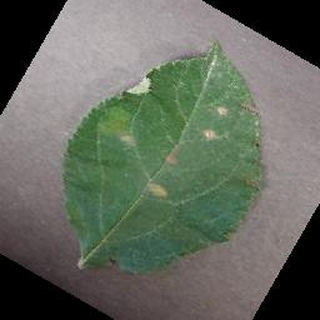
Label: apple_cedar_apple_rust